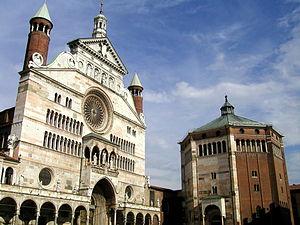
Sont donnés ici les évêques du diocèse de Crémone, en Italie.
Histoire de Crémone, ville de la Lombardie, dans le nord de l'Italie.